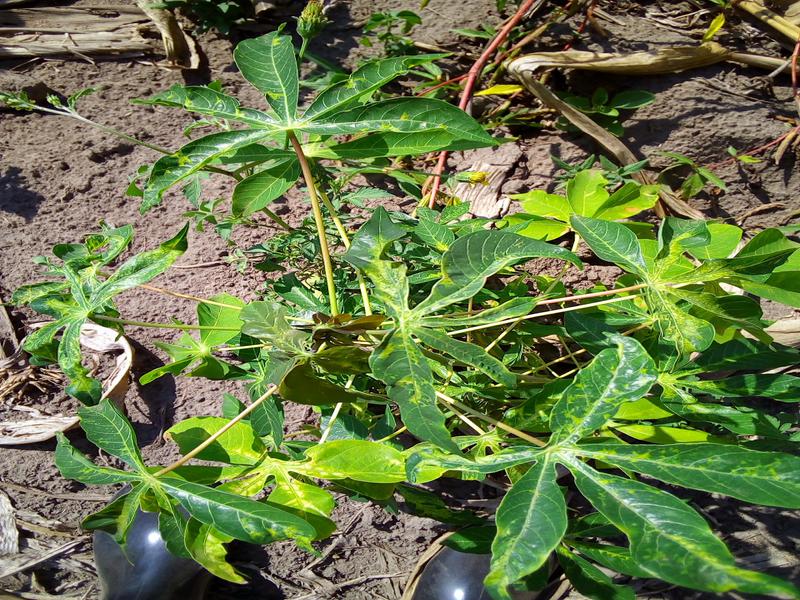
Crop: cassava
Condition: mosaic_disease